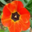
Label: tulip